American entry into World War I

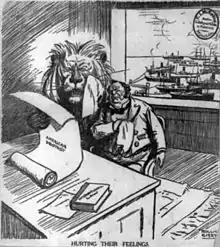
"Hurting Their Feelings": Political cartoon from November 9, 1915, shows the British lion and John Bull reading a newspaper about US anti-war protests and crying, while US ships and cargo appear in the harbor behind them

In 1914–1916, there were few Jewish Americans in favor of US entry into the war. New York City, with its Jewish community numbering 1.5 million, was a center of antiwar activism, much of which was organized by labor unions which were primarily on the political left and therefore opposed to a war that they viewed to be a battle between several great powers.